Beagle Husky

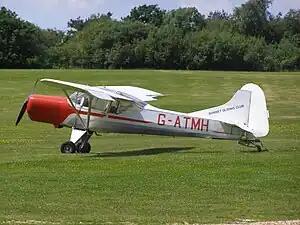

The Beagle Husky (originally, the Auster D.5 and initially designated the Auster J/1Y) was a three-seat British light aircraft built in the 1960s which originated from a Portuguese Air Force requirement for a liaison/training aircraft, a development of the Auster Alpha. It first flew as an Auster design in January 1960, but that company was taken over by Beagle Aircraft in September that year. It was initially available with a 160 hp Lycoming O-320 engine as the Auster D5/160.